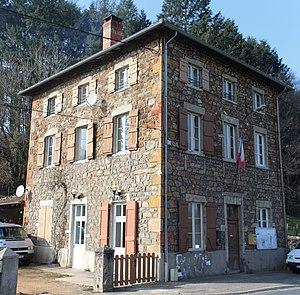
Mairie de Saint-Mamert.
Saint-Mamert est une ancienne commune française, située dans le département du Rhône en région Auvergne-Rhône-Alpes. Le 1ᵉʳ janvier 2019, elle devient une commune déléguée de Deux-Grosnes.